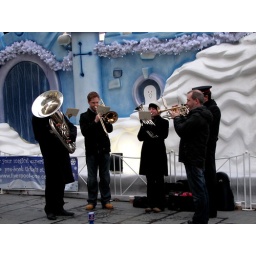
The boys in the band!! and a girl on the tenor horn---blowin' up a storm!!